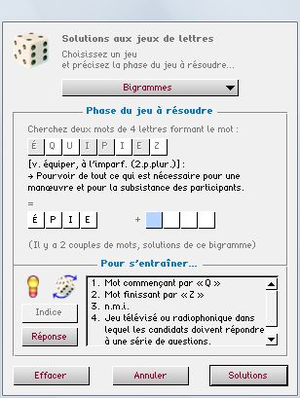
Copie d'écran du jeu de lettre «
Le bigramme est un jeu de lettres qui consiste à construire deux mots avec les lettres d'un seul mot et en utilisant la totalité des lettres disponibles, une seule fois chacune.